Mitsubishi Ki-20

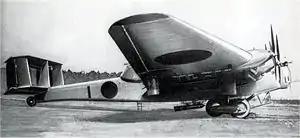
The Mitsubishi Ki-20

The Mitsubishi Ki-20 is a Japanese bomber variant of the Junkers G.38 airliner. Mitsubishi manufactured six aircraft under license from Junkers. These aircraft, designated Army Type 92 Heavy Bomber, served through the 1930s. During World War II, the Ki-20 served in a variety of transport and support roles.